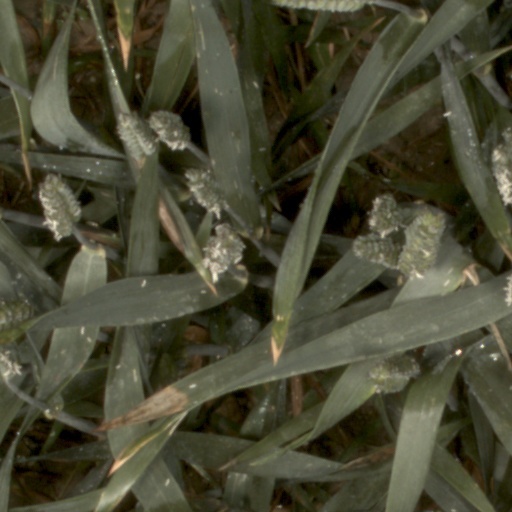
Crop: wheat